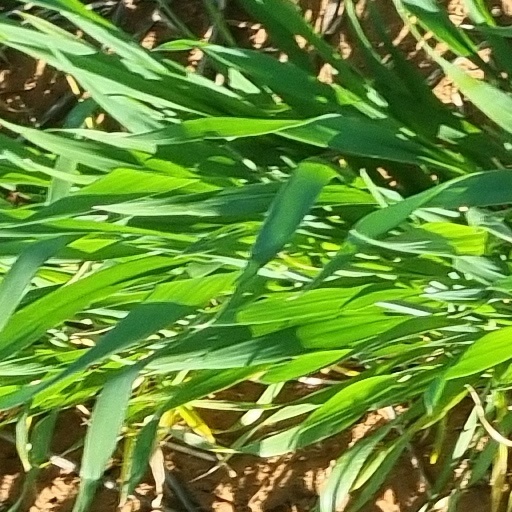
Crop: wheat